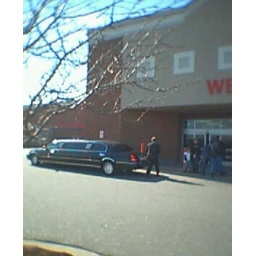
This is a limousine at Wal-Mart. You'll have to trust me, I couldn't get the whole sign in the picture.